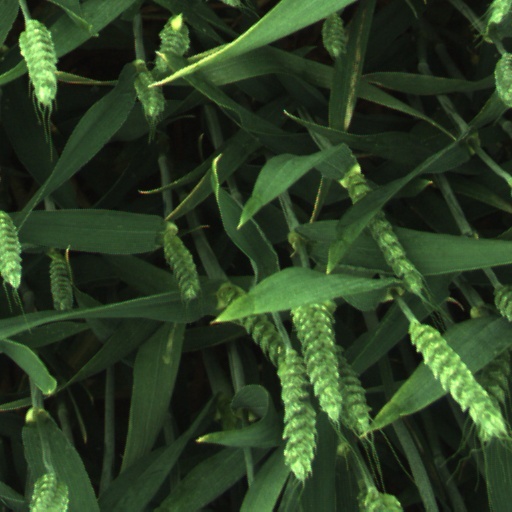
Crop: wheat